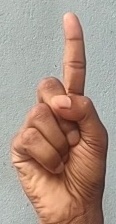
ASL sign: 1